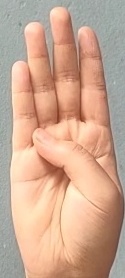
ASL sign: B